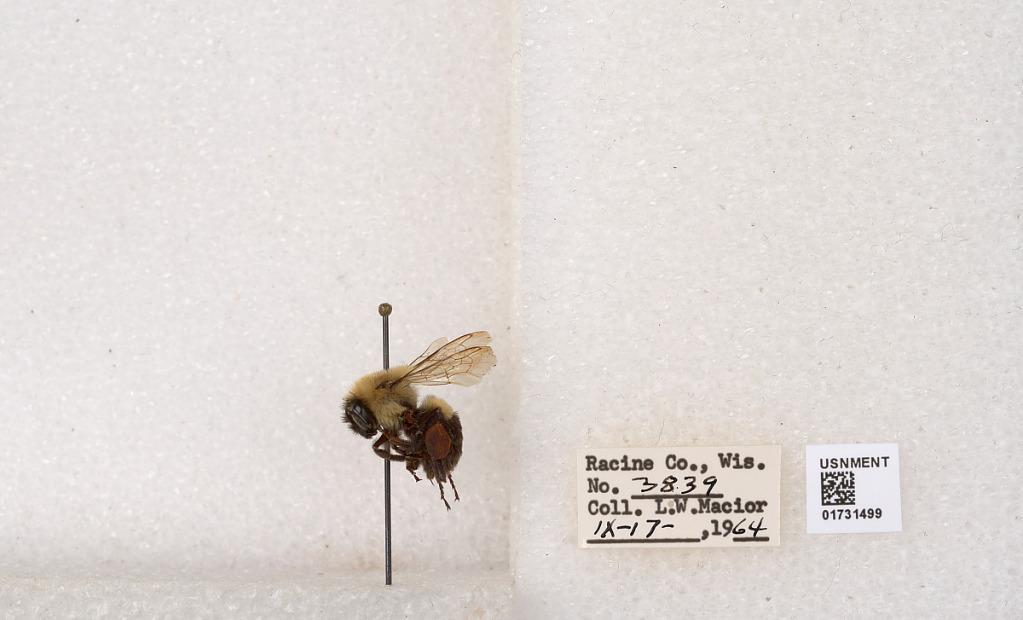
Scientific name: Bombus impatiens Cresson
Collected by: L. Macior
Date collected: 1964-9-17
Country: United States
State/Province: Wisconsin
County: Racine
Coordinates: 42.7299, -87.8123